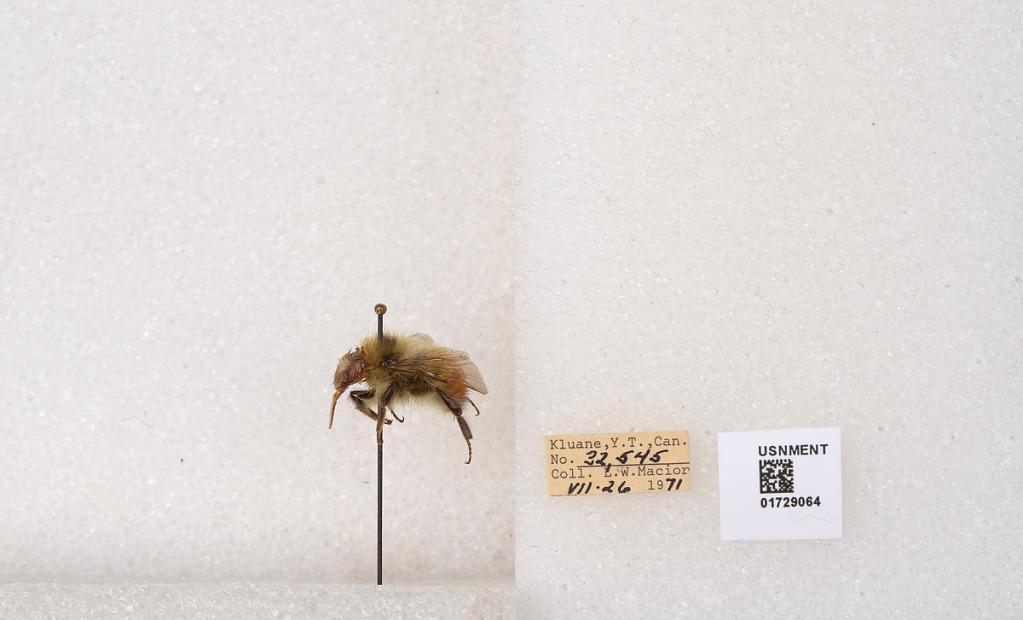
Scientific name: Bombus flavifrons Cresson
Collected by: L. Macior
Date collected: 1971-7-26
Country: Canada
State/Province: Yukon Territory
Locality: Kluane National Park and Reserve
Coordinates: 60.7493, -139.504